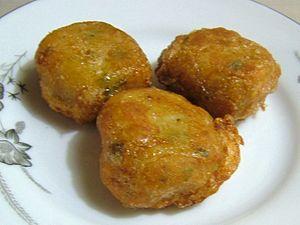
Les perkedel, bergedel ou begedil, sont des boulettes frites indonésiennes à base de pomme de terre, de viande émincée, de maïs, de tofu, ou de poisson émincé. La plupart des perkedel sont faites de purée de pommes de terre, mais on retrouve également des perkedel jagung, des perkedel tahu et des perkedel ikan. Dans toute l'Indonésie, les boulettes sont appelées perkedel, mais sont nommées begedil en javanais, en Malaisie et à Singapour, où les boulettes ont été introduites par les immigrants javanais.